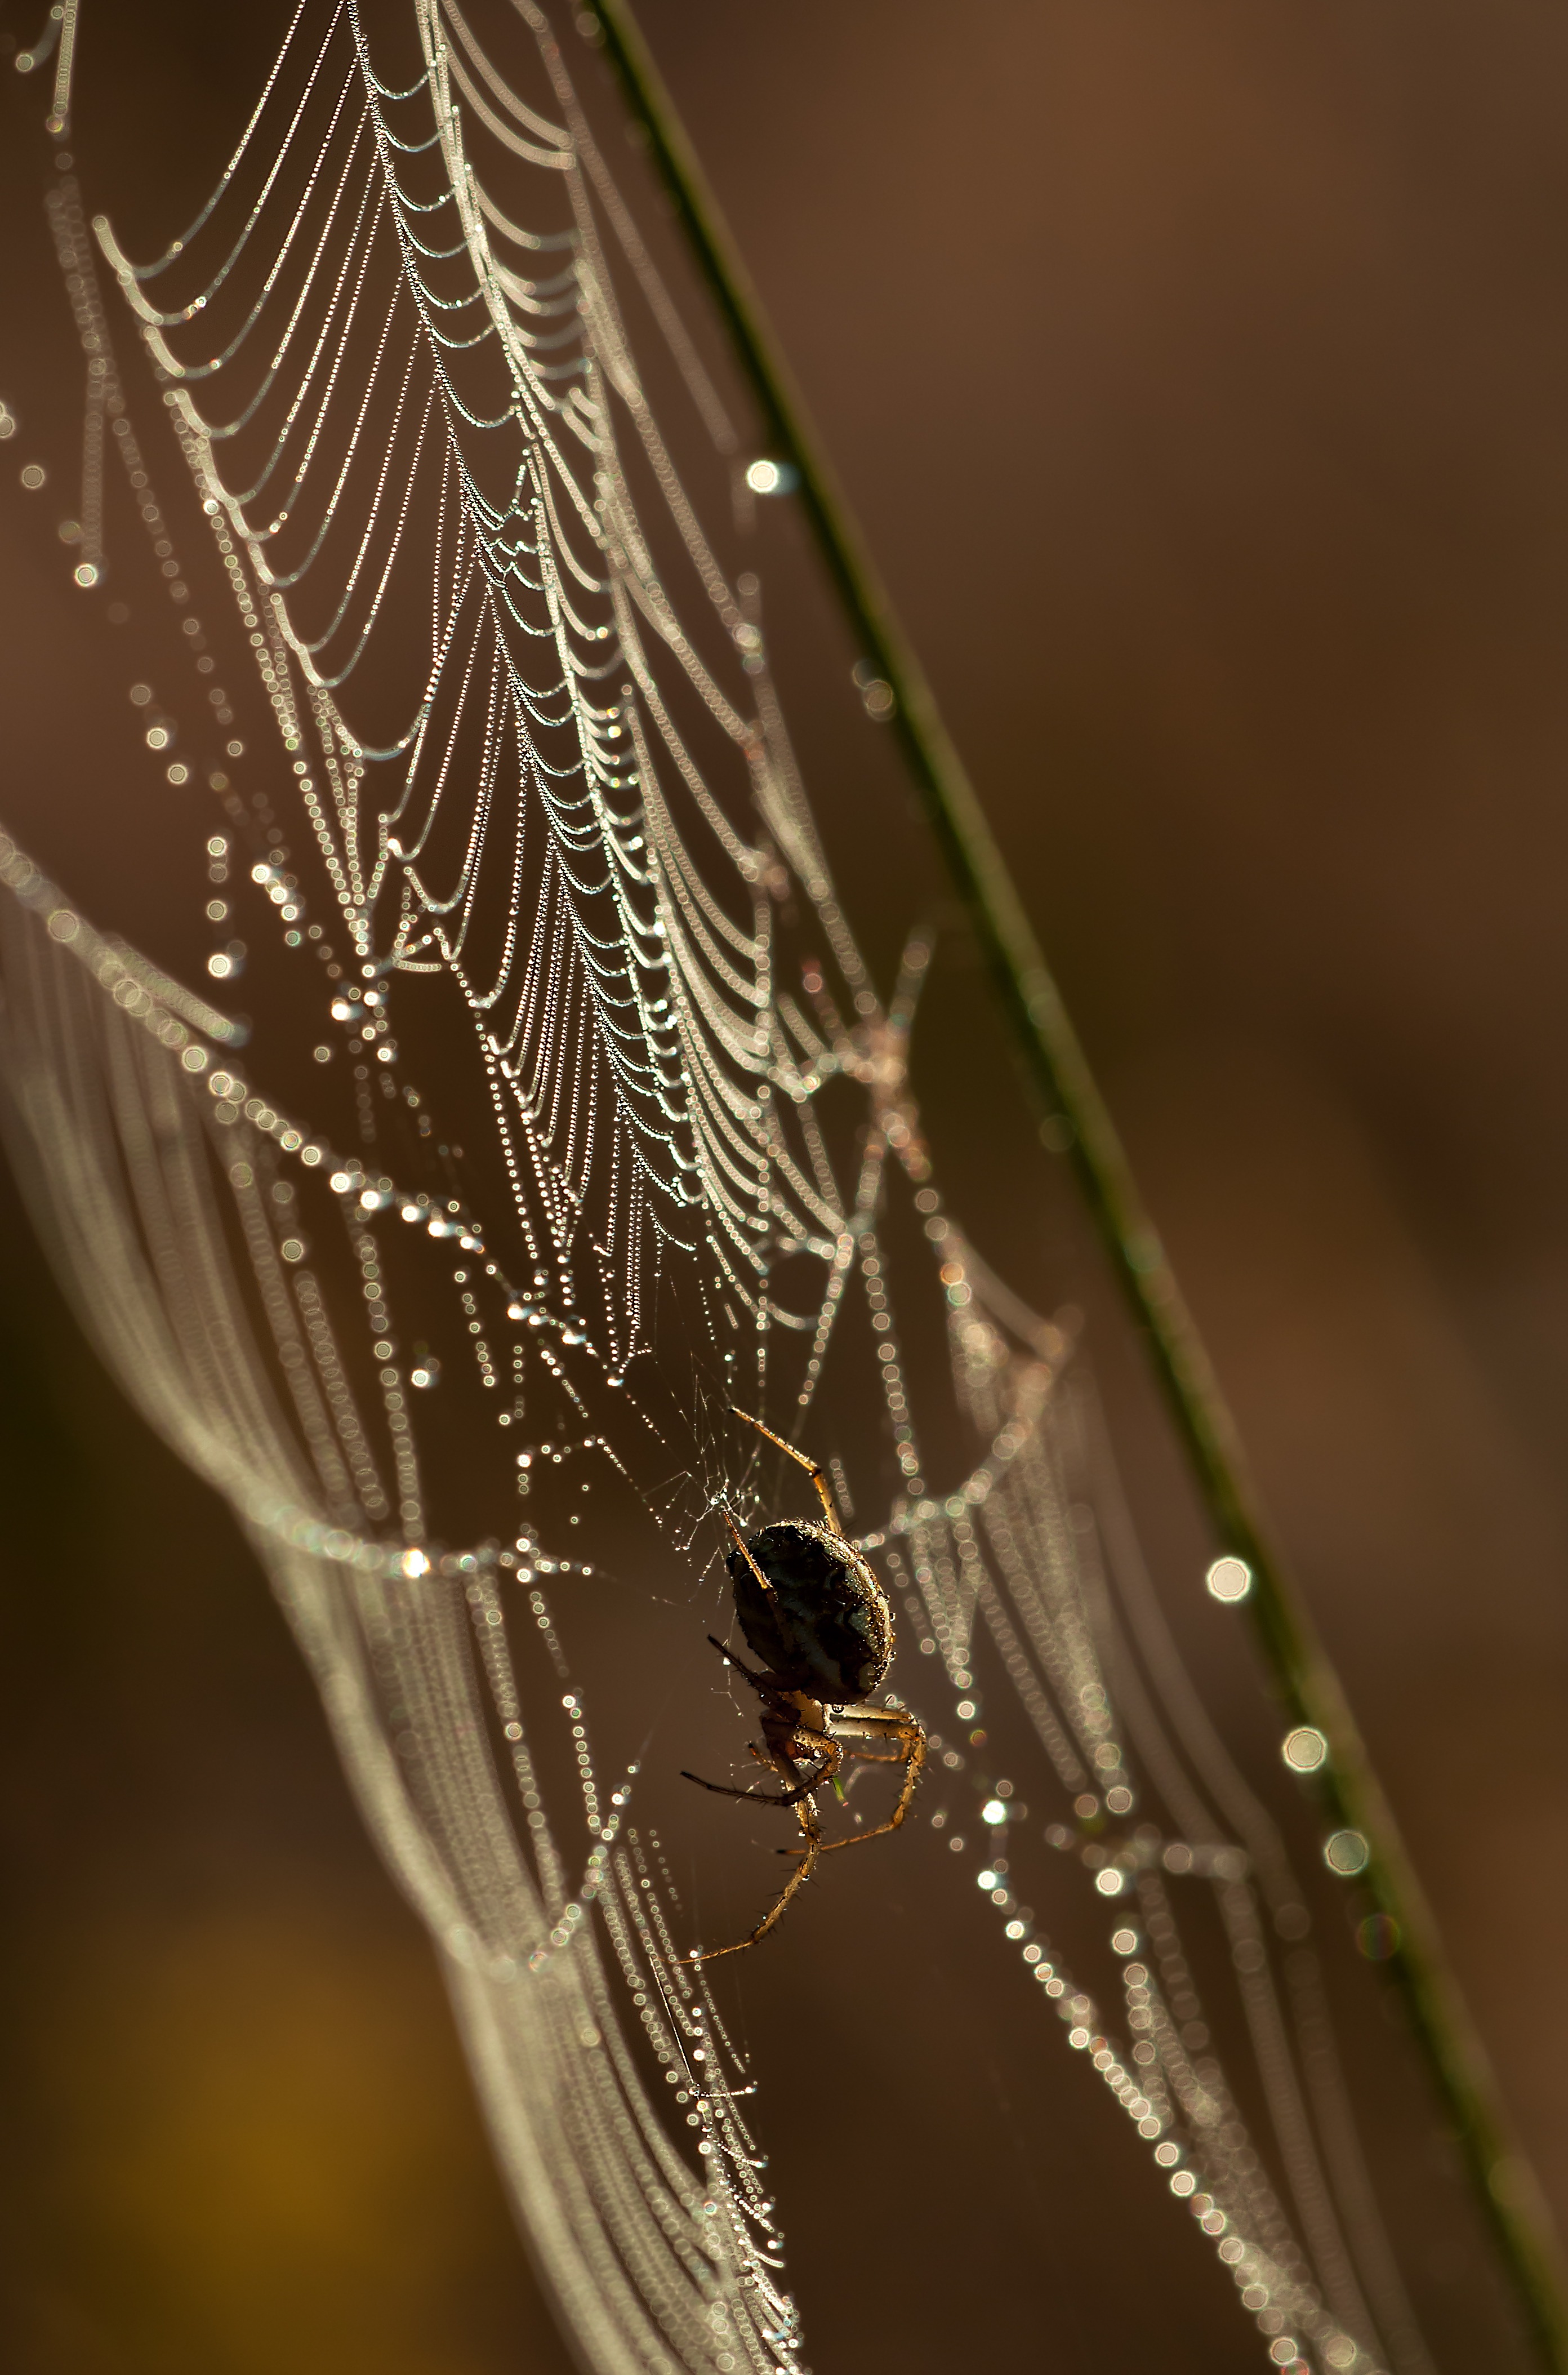
nature, dew, wing, photography, leaf, insect, fauna, material, invertebrate, spider web, close up, spider, network, drop of water, moisture, macro photography, arthropod, plant stem